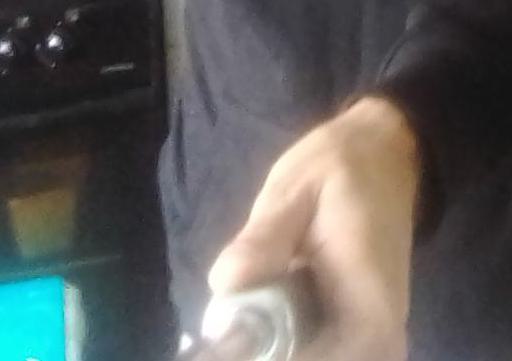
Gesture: no_gesture